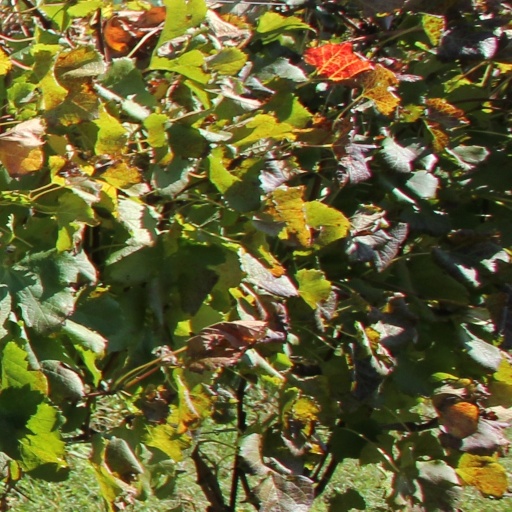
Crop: grape